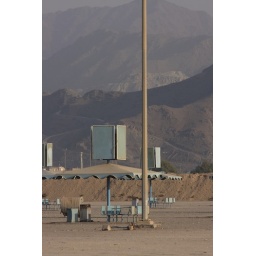
Blue umbrella beach and mountains in Fujairah.